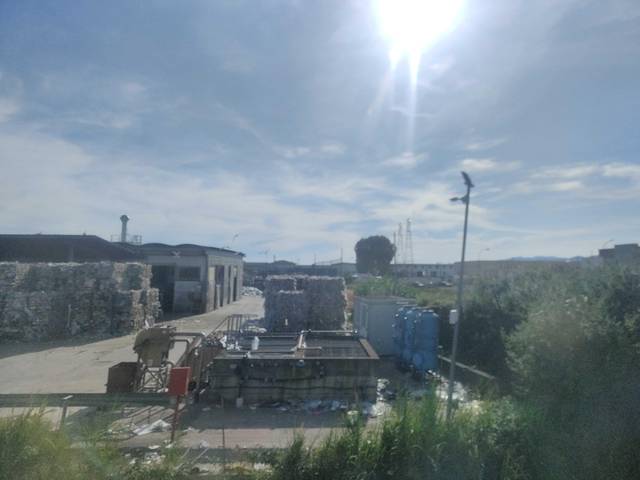
Region: Italy
Coordinates: 42.793, 11.097